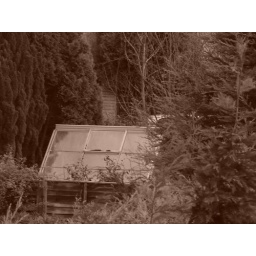
a green house in grey